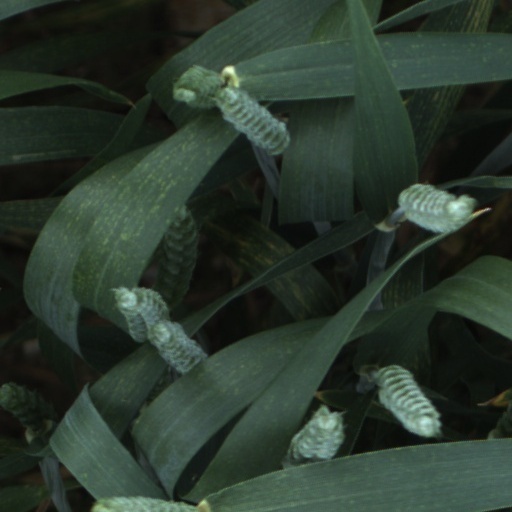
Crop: wheat